Arthur O. Beyer

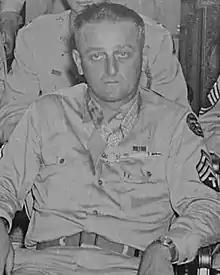
Arthur Beyer after receiving his Medal of Honor from President Harry S. Truman on August 23, 1945

Arthur Otto Beyer (May 20, 1909 – February 16, 1965) was a United States Army soldier and a recipient of the United States military's highest decoration—the Medal of Honor—for his actions in World War II.